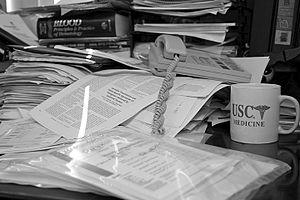
Le papier est une matière fabriquée à partir de feuilles vertes d’arbres, de fibres cellulosiques végétales. Il se présente sous forme de feuilles minces et est considéré comme un matériau de base dans les domaines de l’écriture, du dessin, de l’impression, de l’emballage et de la peinture. Il est également utilisé dans la fabrication de composants divers, comme les filtres.